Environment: real
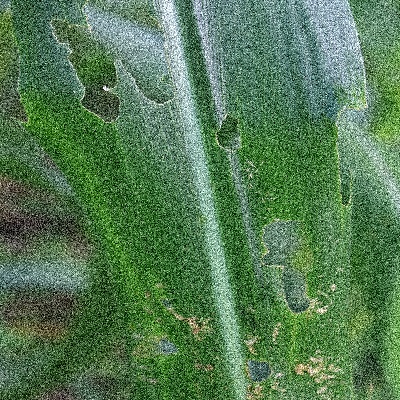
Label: fall_armyworm